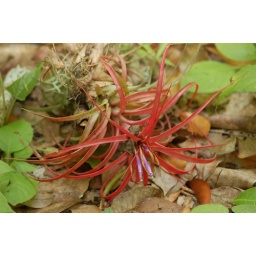
Bromeliad on forest floor in Yaxha, a Mayan ruin in Guatemala. (Photographer: Dianne Brodie)